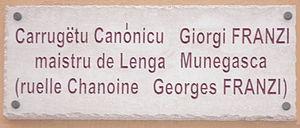
Le monégasque est un dialecte ligure, parlé historiquement en principauté de Monaco mais peu pratiqué de nos jours. Il est au programme scolaire dans le premier degré et dans les premières classes de collège. Des cours de langue et de culture monégasque pour adultes sont donnés, depuis 1993, au sein de l'Académie des Langues Dialectales durant l'année scolaire. Il s'agit d'une langue vernaculaire assez proche de celle parlée à Vintimille mais différente du mentonasque voisin. Le problème de la survie de la langue monégasque se pose dans un pays de 39 000 habitants où cohabitent 138 nationalités différentes et où les monégasques sont minoritaires.
Monaco, en forme longue la principauté de Monaco, en monégasque Principatu de Mu̍negu, est un État d'Europe de l'Ouest, ainsi qu'une commune du même nom occupant la même superficie que l'État lui-même. La principauté de Monaco est un État enserré dans le territoire de la République française. Elle est située au bord de la mer Méditerranée, le long de la Côte d'Azur, à une vingtaine de kilomètres à l'est de Nice, et à 8,1 km de Menton, ville frontalière avec l'Italie. Entourée par les villes françaises de Cap-d'Ail, Beausoleil, Roquebrune-Cap-Martin et La Turbie, la principauté dispose d'un accès direct à la mer et d'eaux territoriales rejoignant les eaux internationales ; elle n'est donc pas un territoire enclavé à proprement parler.
La langue officielle de Monaco est le français, mais d’autres langues y sont parlées, notamment le monégasque, la langue nationale des Monégasques.